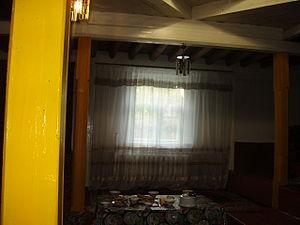
Le Pamir est un massif de haute montagne centré sur l'Est du Tadjikistan avec des prolongements en Afghanistan, en République populaire de Chine et au Kirghizistan. Situé à la jonction entre plusieurs systèmes orographiques d'Asie centrale et du Tibet, il possède trois sommets principaux de plus de 7 000 mètres dont le pic Ismail Samani, généralement considéré comme son point culminant à 7 495 mètres d'altitude, ce qui a valu au massif le qualificatif de « toit du monde ». Son nom s'applique aussi bien à un certain type de vallée glaciaire plus fertile que les montagnes et les plateaux qui les entourent. Ces derniers sont généralement soumis à des conditions climatiques extrêmes, avec des précipitations très faibles et des écarts de températures importants, en particulier dans la moitié orientale désertique du massif. Toutefois, le Pamir est l'une des régions qui abritent le plus de glaciers en dehors des pôles, dont le glacier Fedtchenko avec 77 kilomètres de long. Ceci lui permet d'être parcouru par un grand nombre de rivières appartenant aux bassins de l'Amou-Daria à l'ouest et du Tarim à l'est, et de contenir des centaines de lacs.